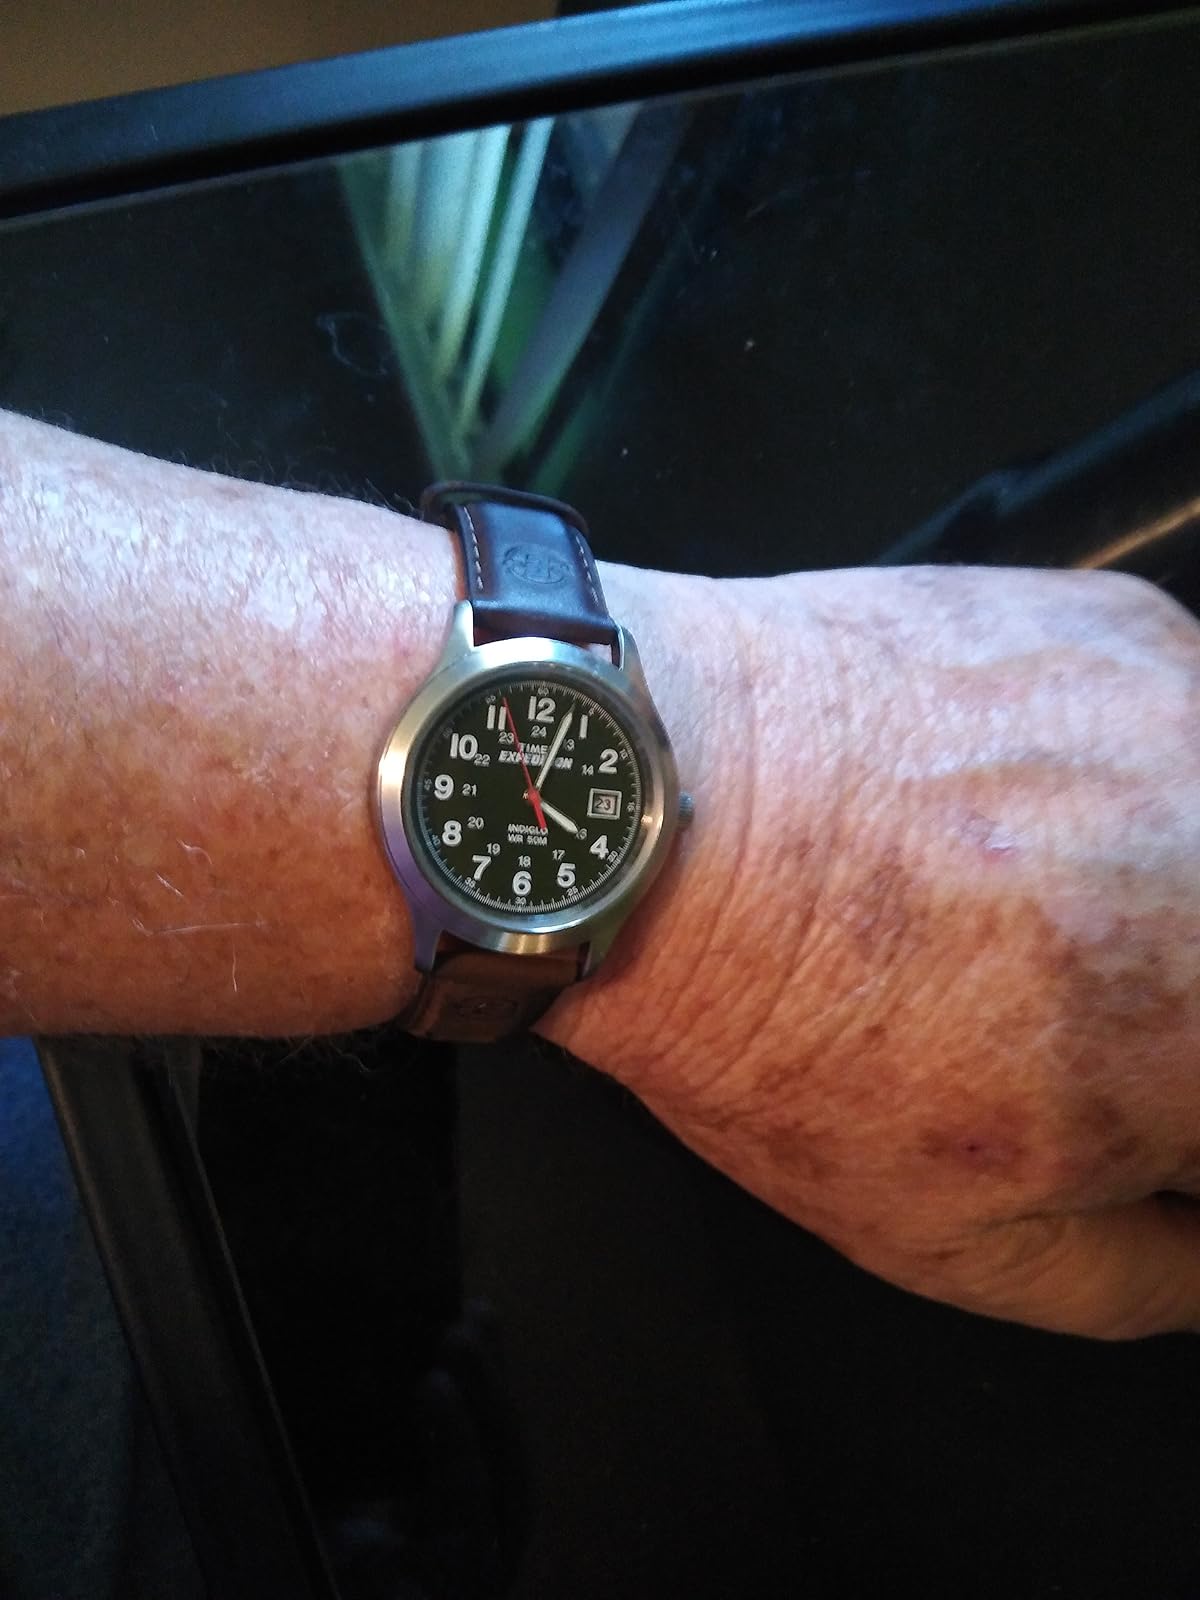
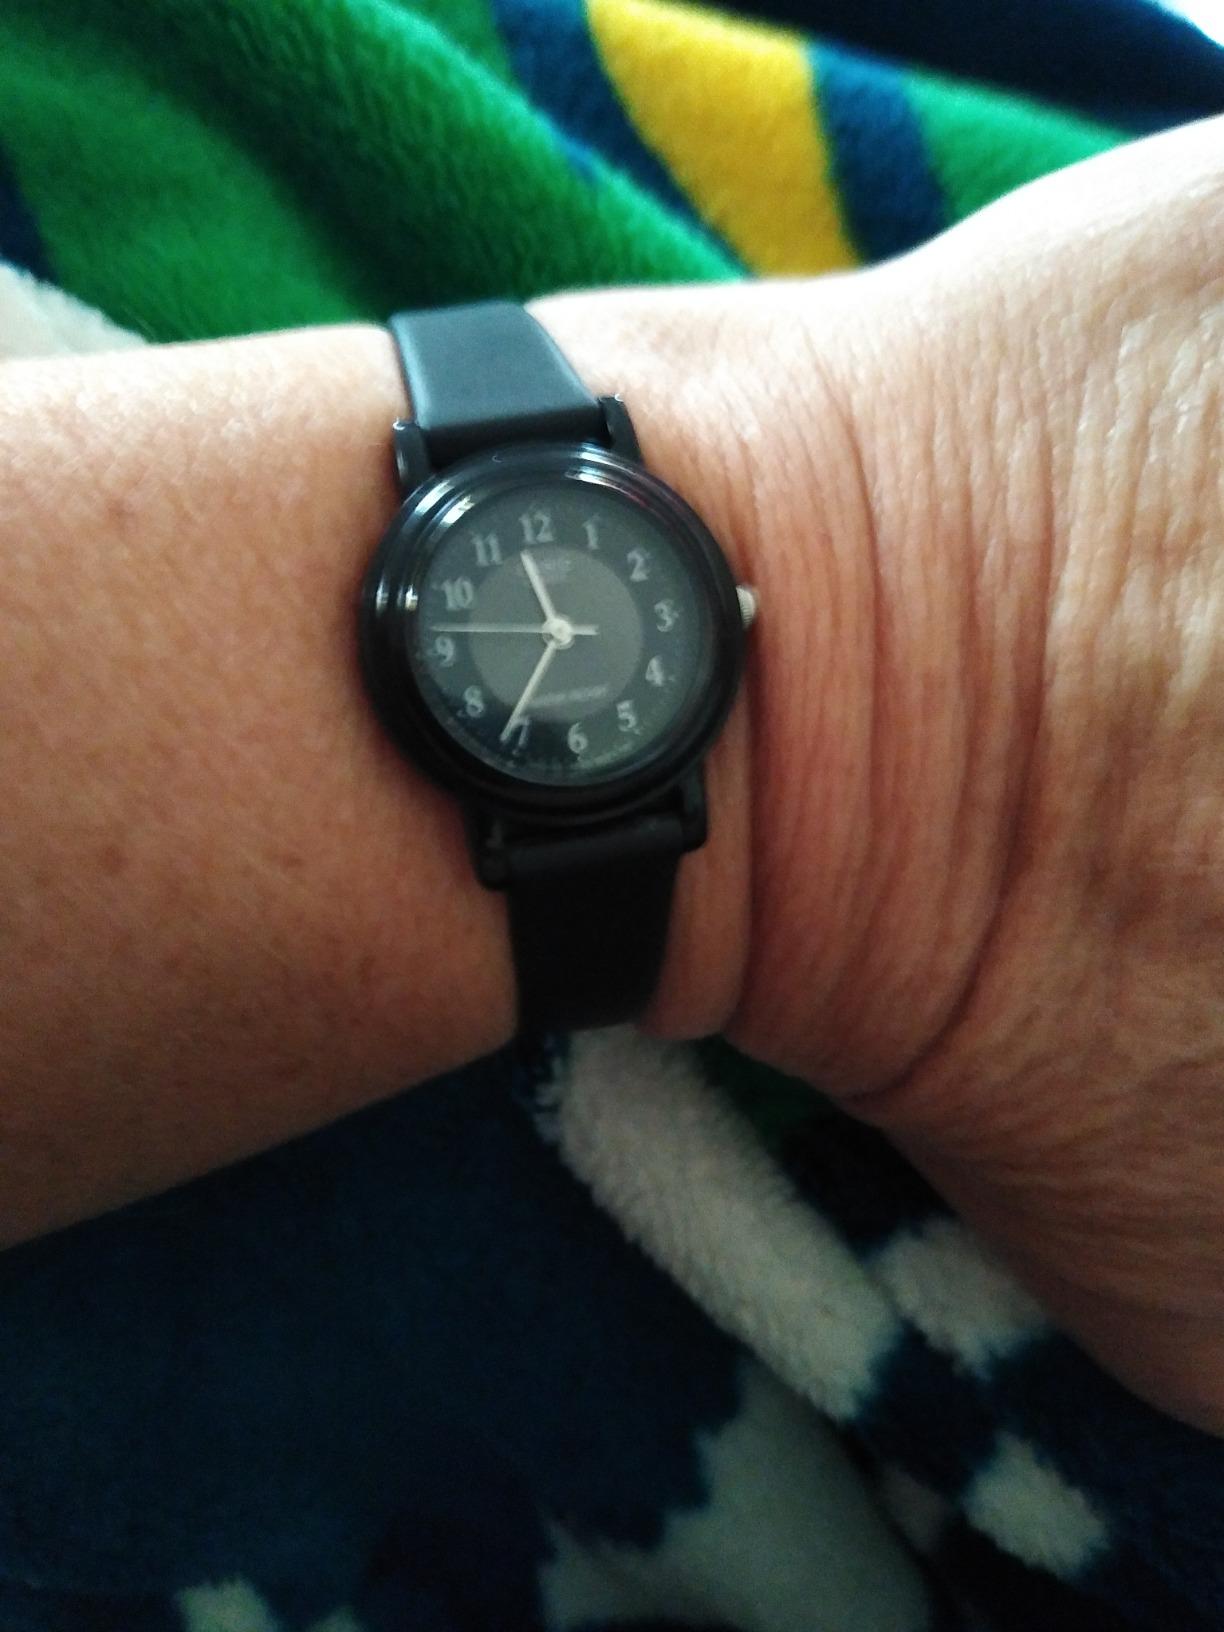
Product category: accessories_watch
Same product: no